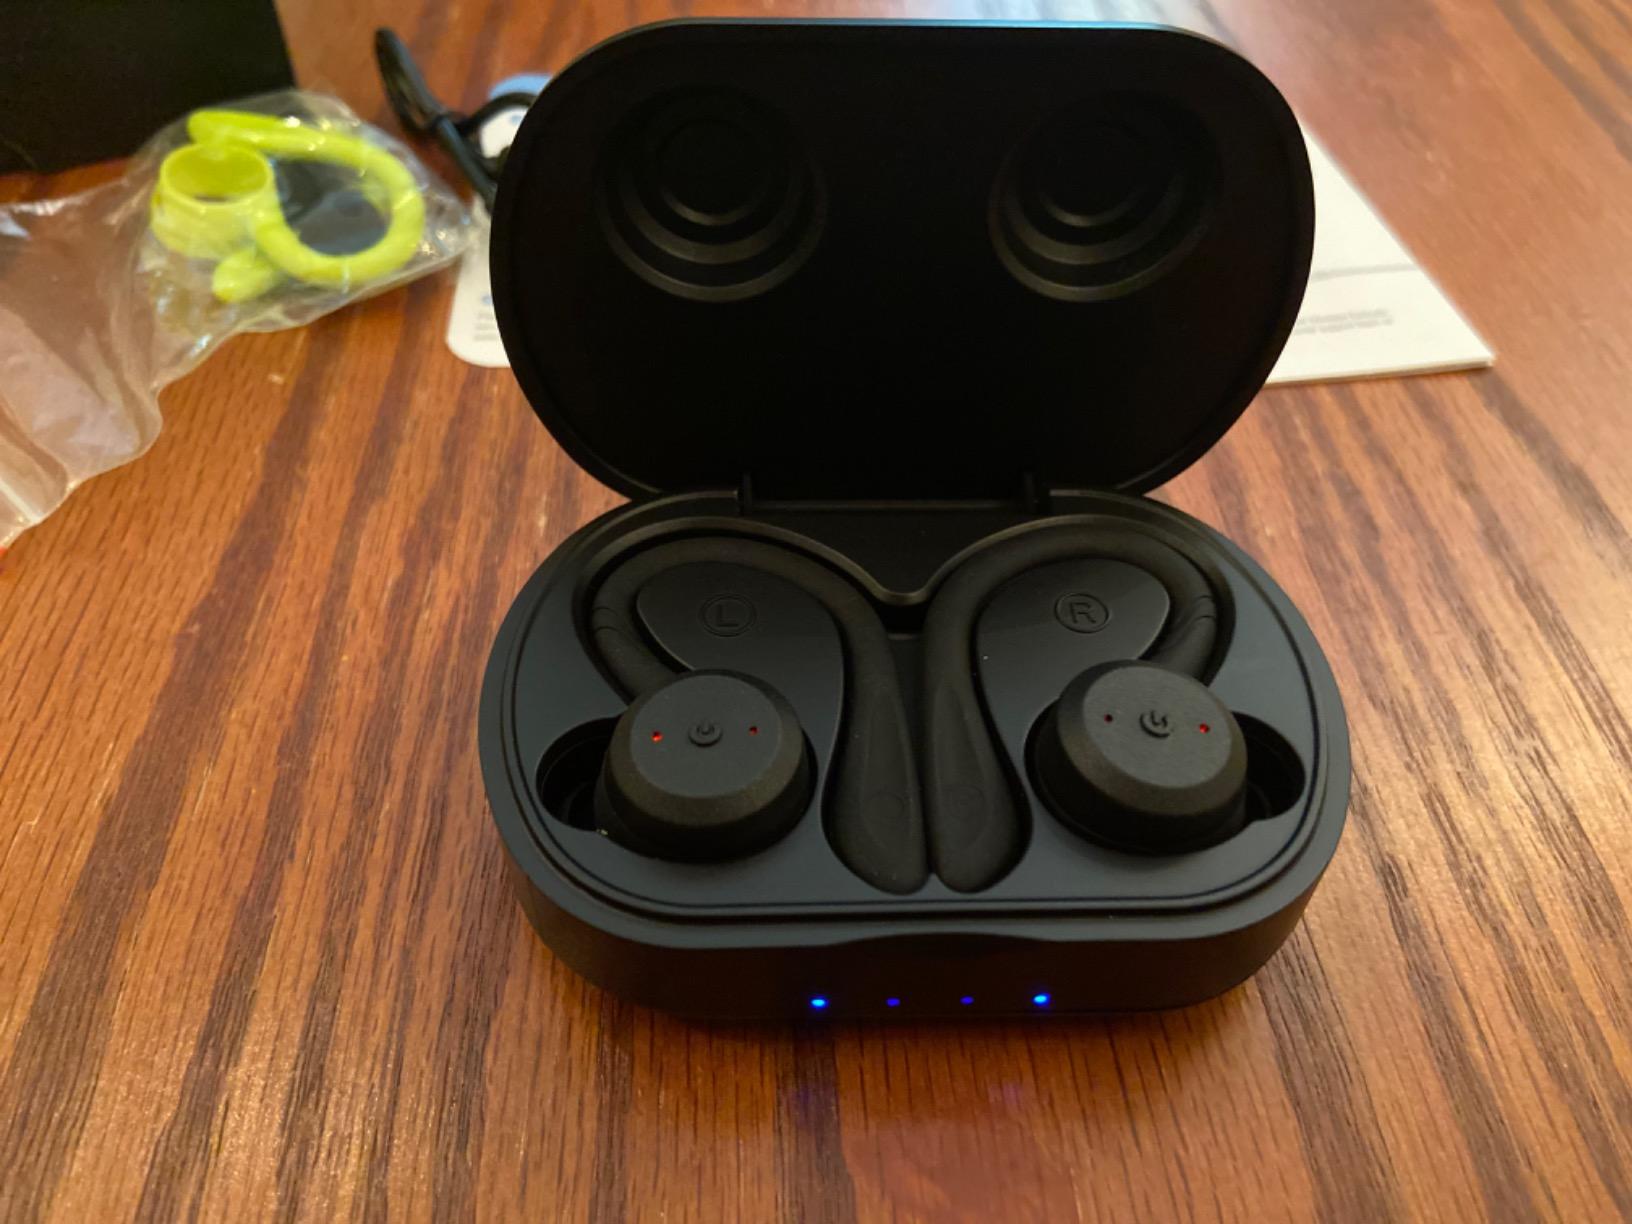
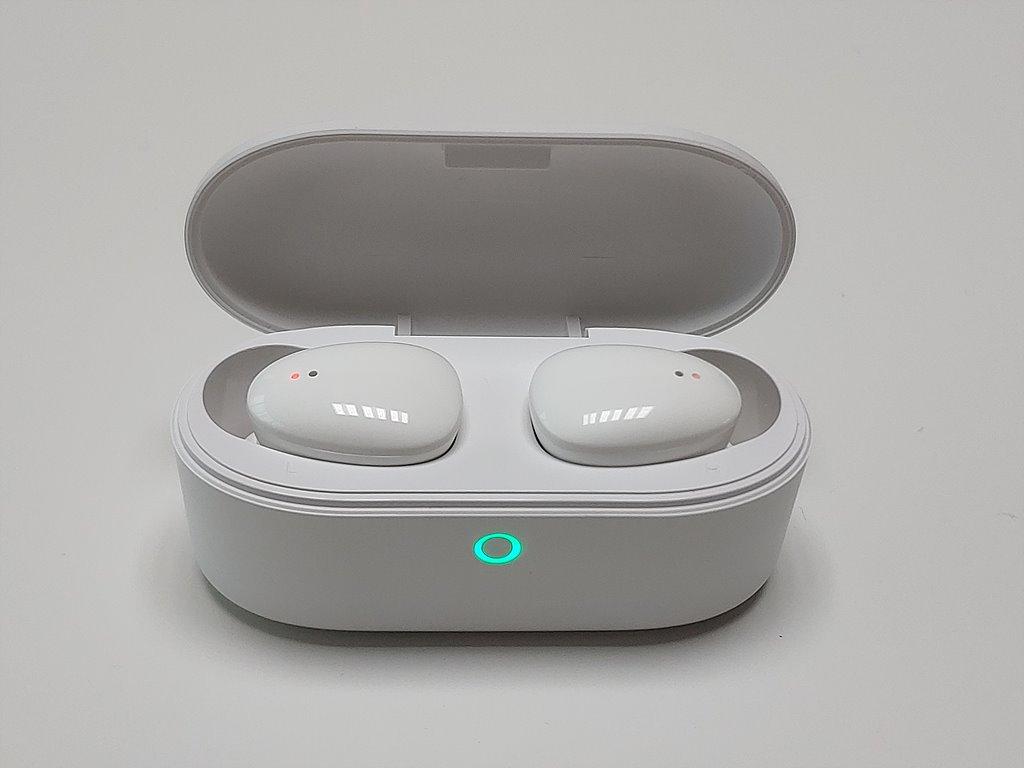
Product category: earbuds
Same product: no